Bullock's Pasadena

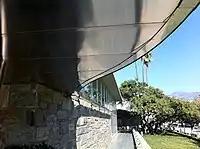
Bullock's Pasadena, looking north

The store's promoters touted it as the "store of tomorrow" and Arts and Architecture magazine described it as "one of the world's most modern buildings." In fact, the design was recipient of an AIA Merit Award in 1950.